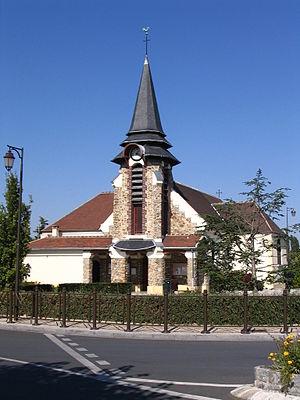
L'église de Gournay-sur-Marne, Seine-Saint-Denis, France
L'église Saint-Arnoult est une église catholique située à Gournay-sur-Marne, en France.
Gournay-sur-Marne est une commune française, bordée par la Marne, située dans le département de la Seine-Saint-Denis en région Île-de-France. Ses habitants sont appelés les Gournaysiens. La commune est jumelée avec la ville de Torre de Moncorvo au Portugal, depuis le 14 octobre 2017.